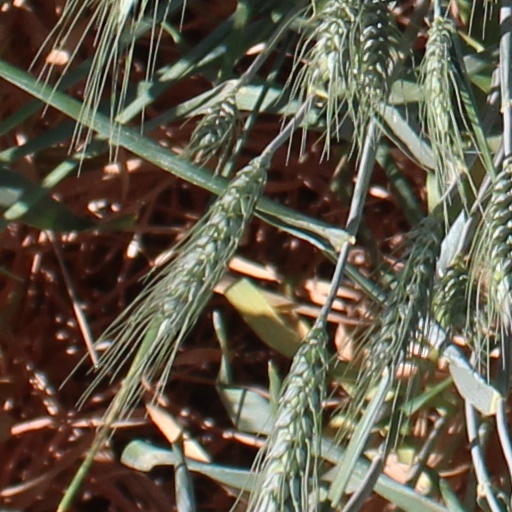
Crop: wheat